Miss Venezuela 2012

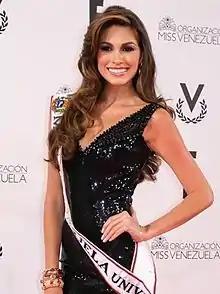
Gabriela Isler

Miss Venezuela 2012 was the 59th edition of the Miss Venezuela pageant, held at the Salón Naiguatá, Hotel Tamanaco Intercontinental in Caracas, Venezuela, on August 30, 2012.